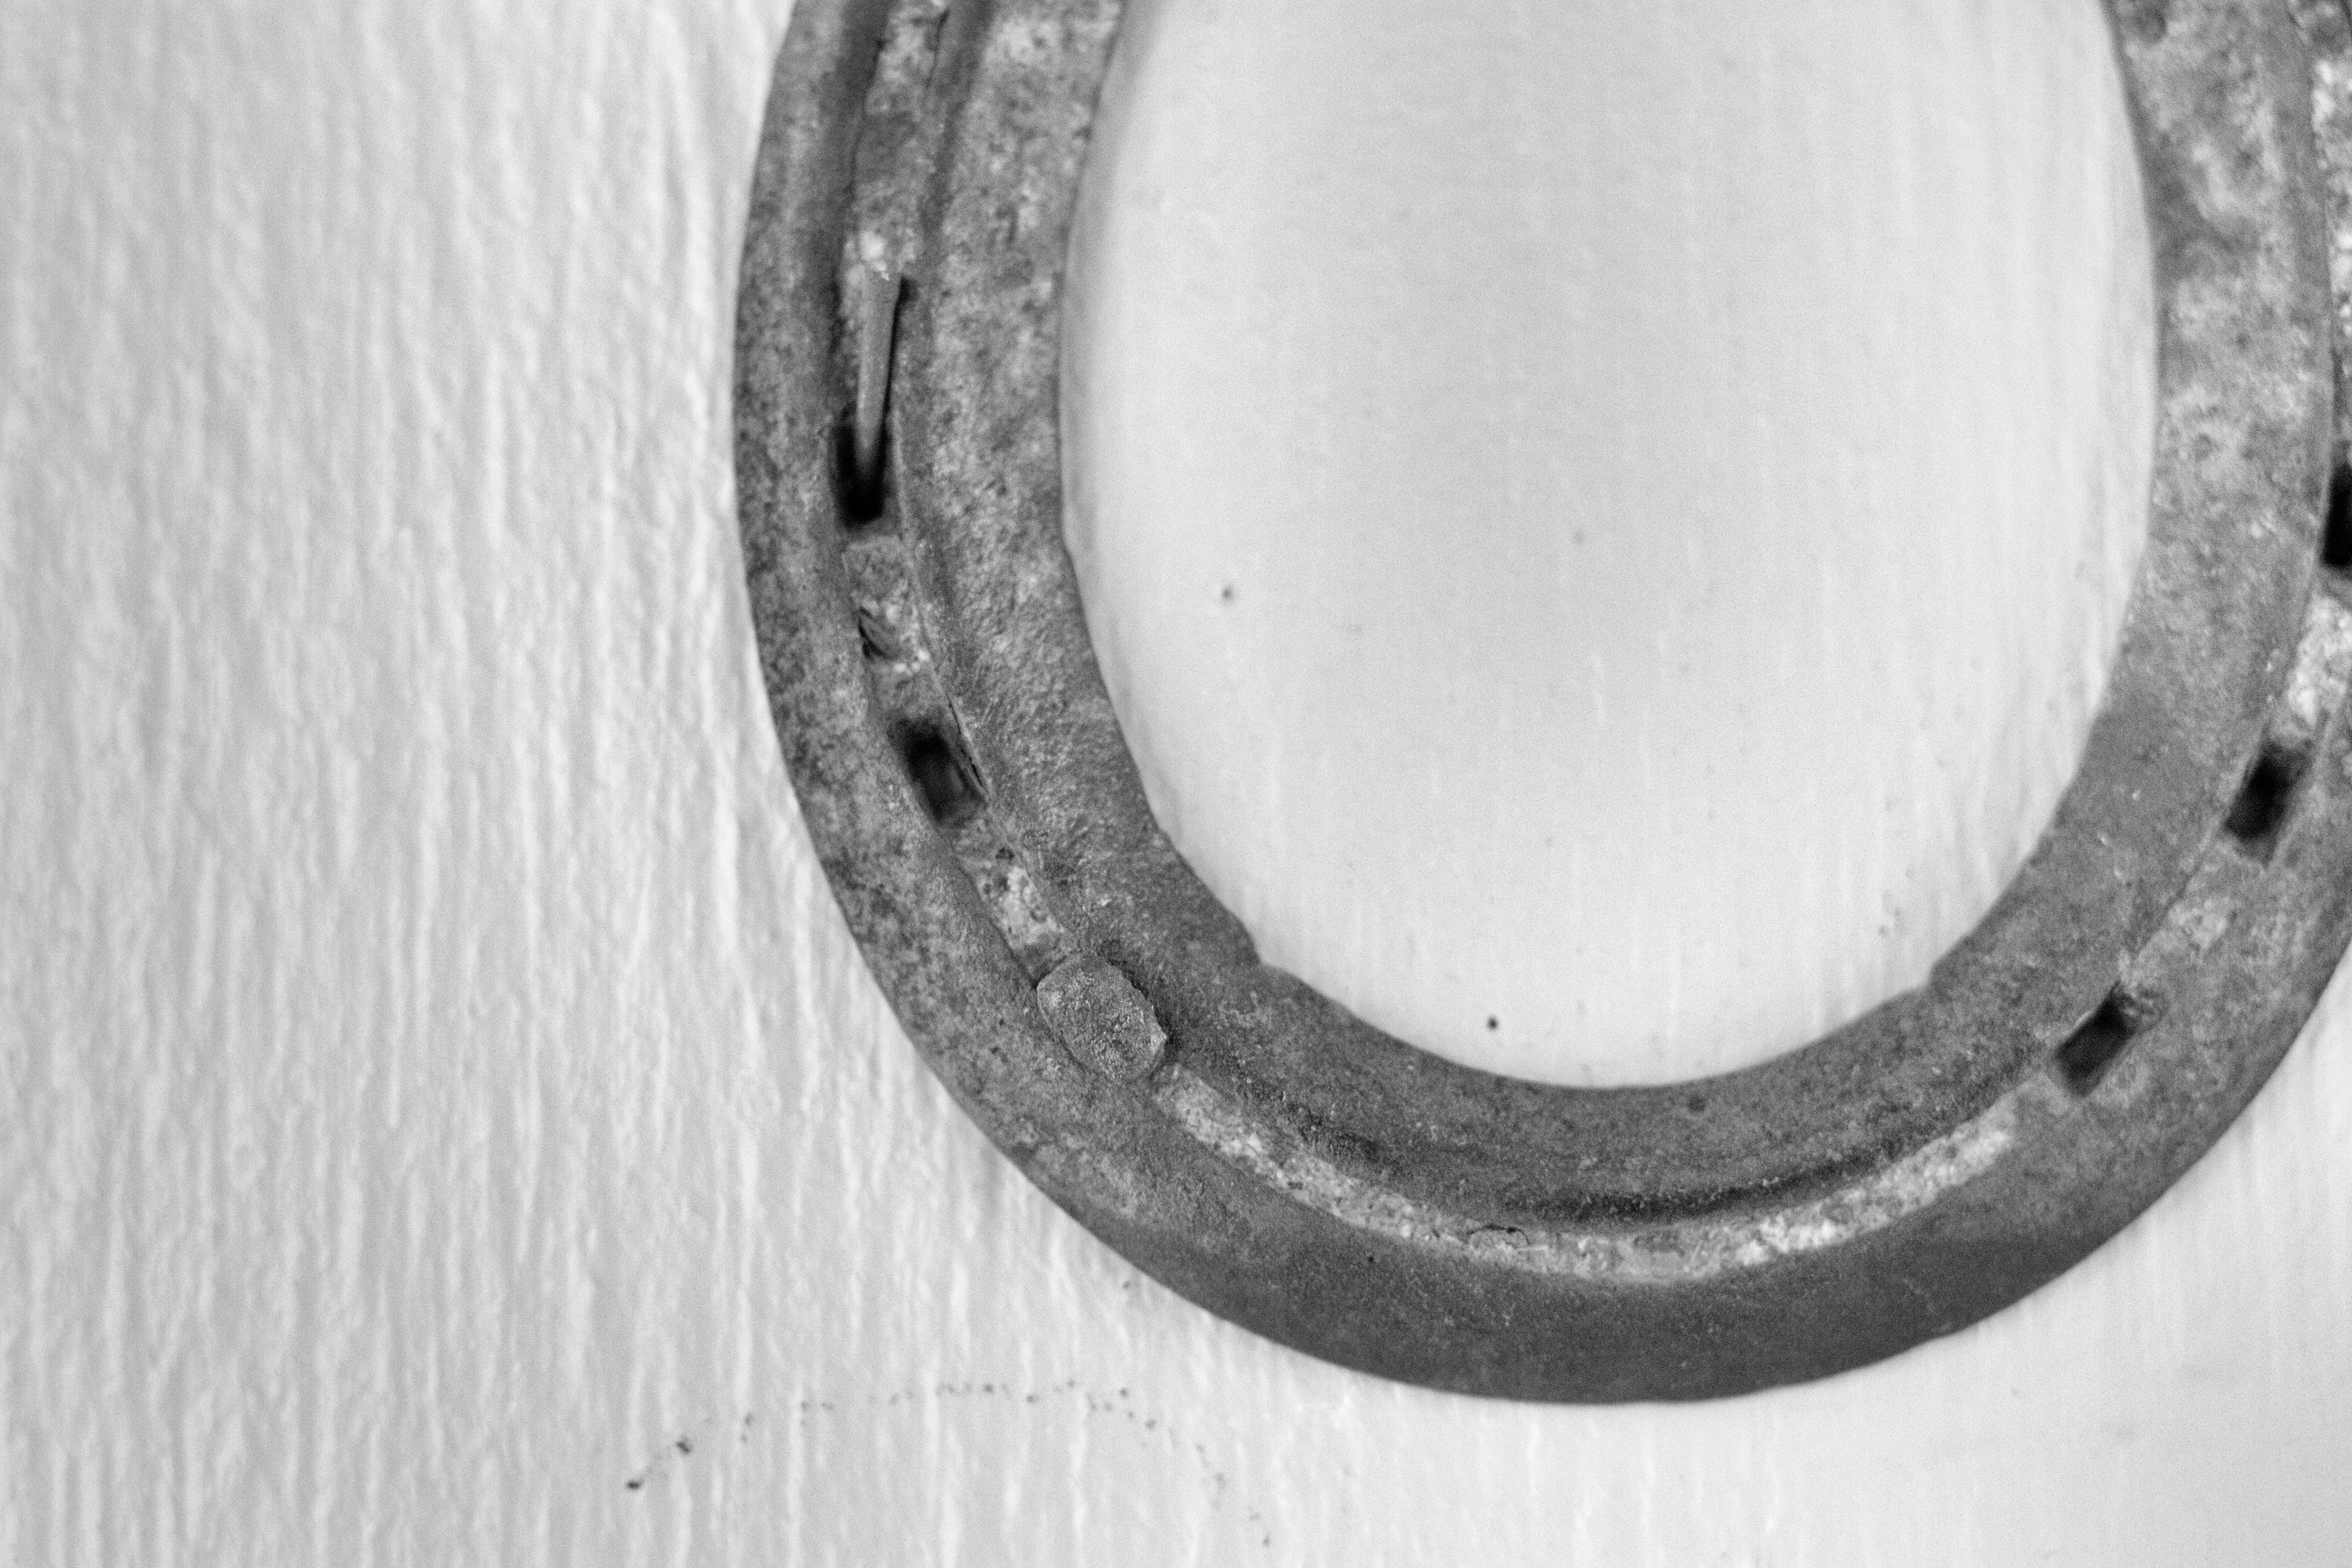
black and white, white, wheel, monochrome, circle, close up, product, bw, shape, luck, monochrome photography